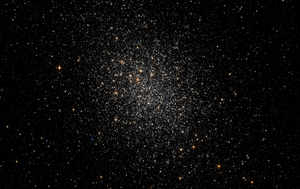
Voici une liste non exhaustive d'amas stellaires, classée par ordre alphabétique de constellations.